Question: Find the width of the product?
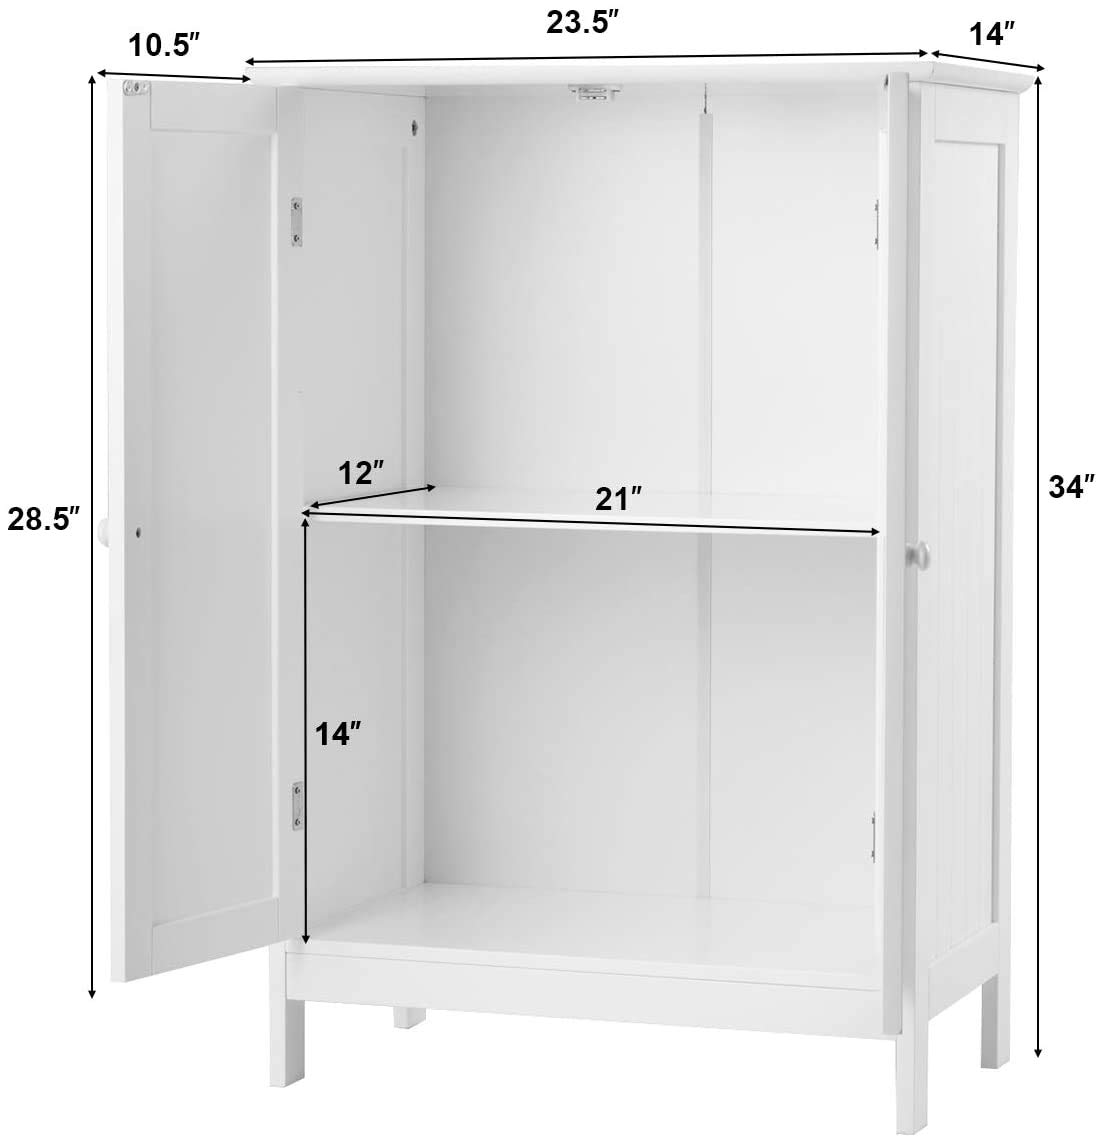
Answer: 23.5 inch